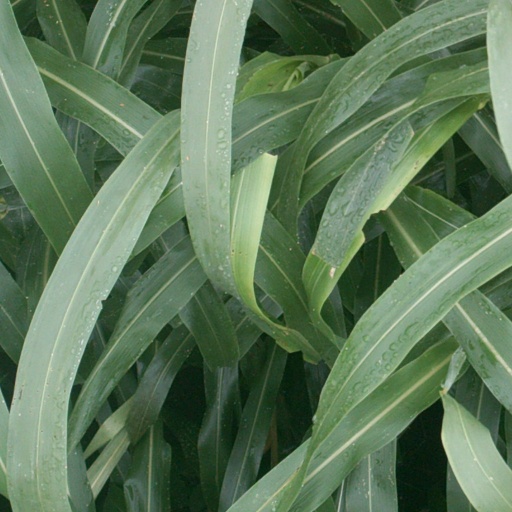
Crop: sorghum